The Princess (2022 action film)

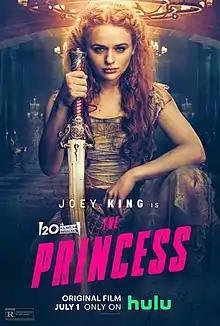
Official release poster

The Princess is a 2022 American fantasy action comedy thriller film directed by Le-Van Kiet and starring Joey King in the title role with Dominic Cooper, Olga Kurylenko, and Veronica Ngo.